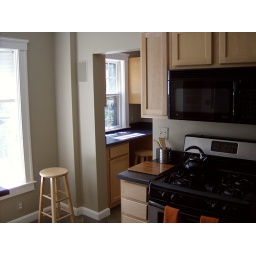
The kitchen is outfitted with a gas range and overhead microwave with ample storage above and below.